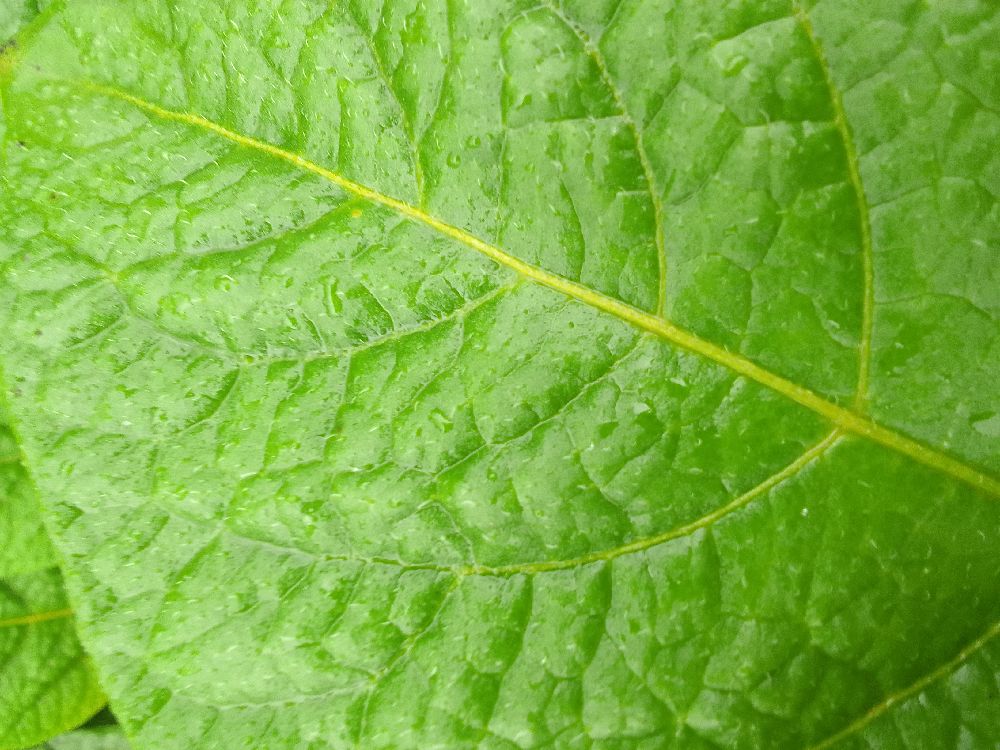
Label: Healthy